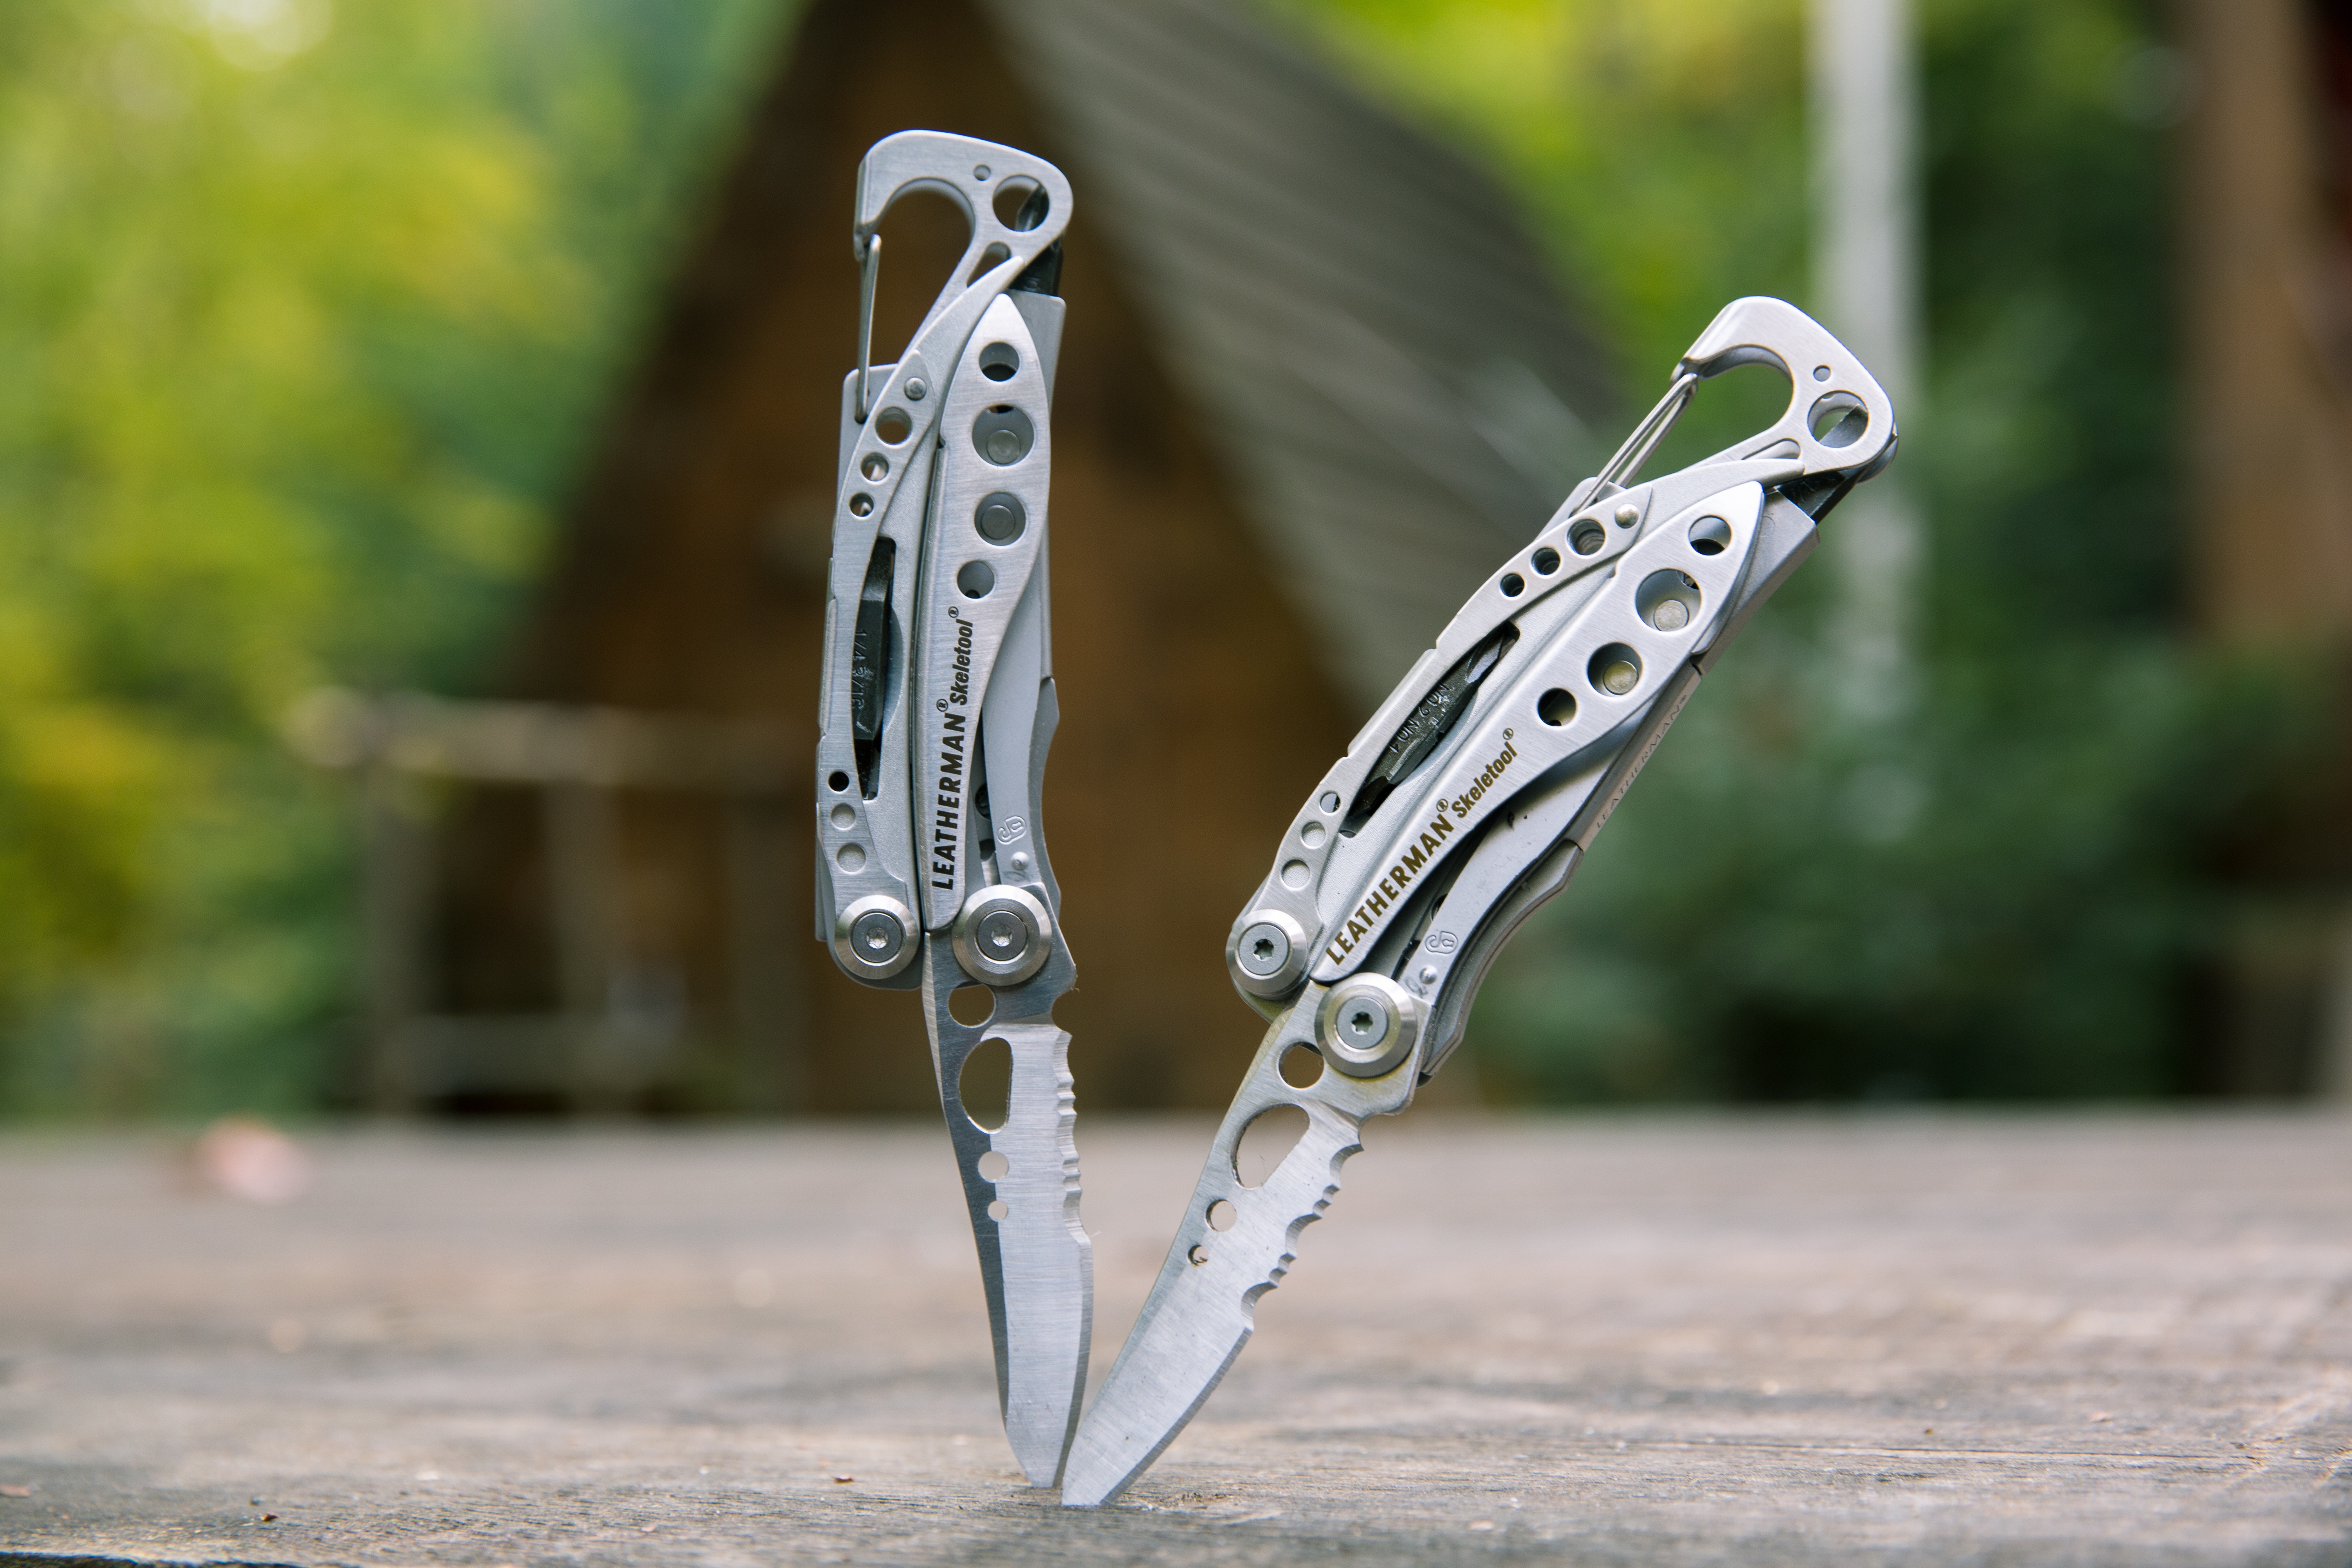
fashion accessory